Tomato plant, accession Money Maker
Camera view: horizontal (90 deg, fisheye); turntable rotation: 240 degrees
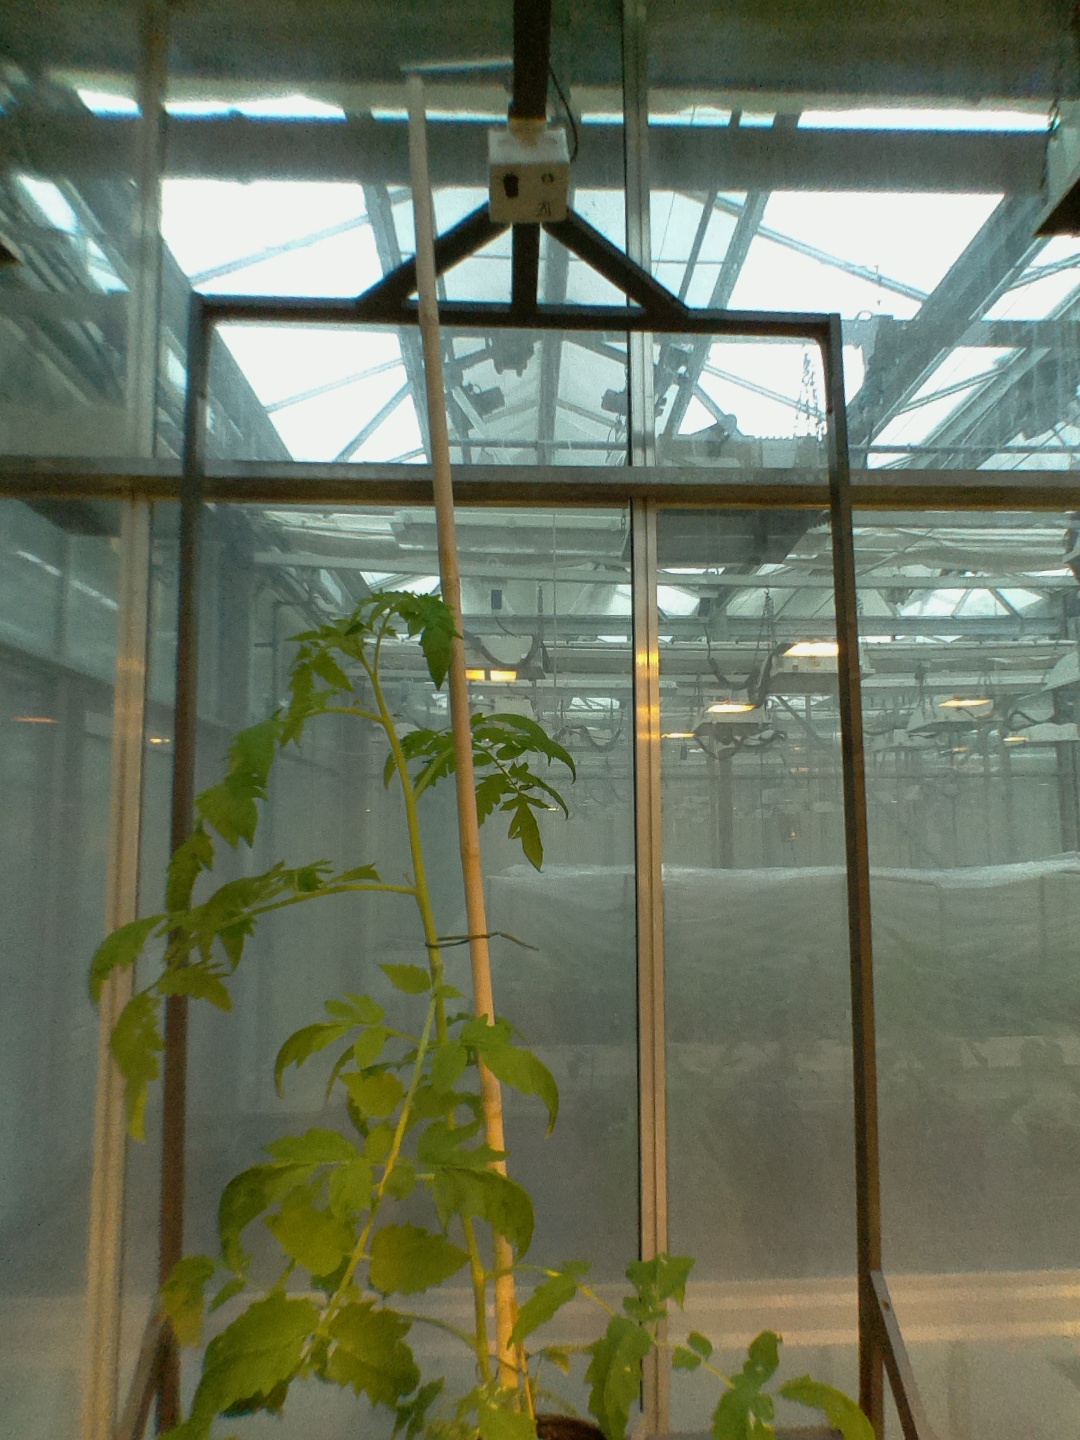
BBCH growth stage 51: First inflorence visible, visible closed flower bud